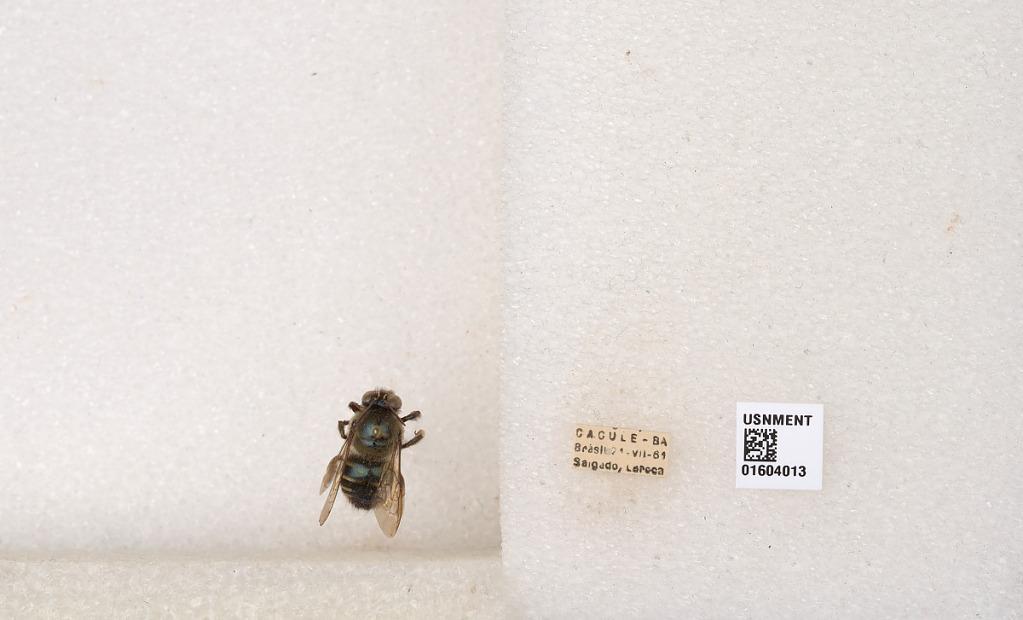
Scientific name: Xylocopa (Schonnherria) viridis Smith
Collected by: Saigado & Laroca
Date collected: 1961-7-21
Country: Brazil
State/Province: Bahia
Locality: Cacule